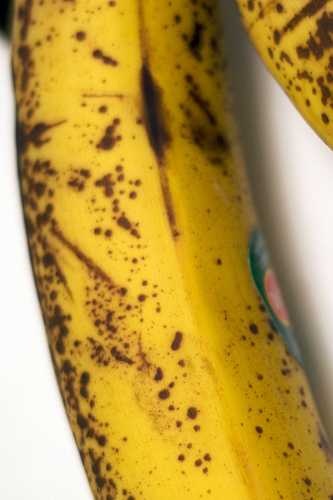
Label: Banana